Fort Worth Symphony Orchestra

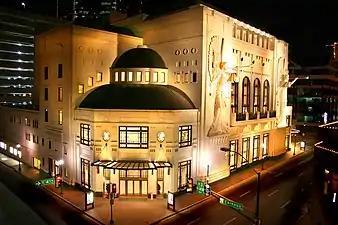

The Fort Worth Symphony Orchestra (FWSO) is an American symphony orchestra based in Fort Worth, Texas. The orchestra is resident at the Nancy Lee and Perry R. Bass Performance Hall. In addition to its symphonic and pops concert series, the FWSO also collaborates with the Fort Worth Opera, Van Cliburn International Piano Competition, Southwestern Seminary Master Chorale. and the Children's Education Program of Bass Performance Hall. The FWSO also presents the Concerts In The Garden summer music festival at the Fort Worth Botanic Garden.